University of New Hampshire School of Law

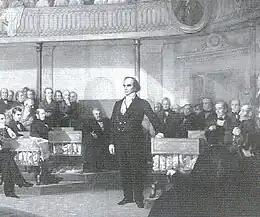
"Webster Replying to Hayne" by George P.A. Healy. The honors program is named for Daniel Webster.

In 2005, the New Hampshire Supreme Court launched an alternative bar licensing process at the UNH School of Law. The Daniel Webster Scholar Honors Program, a collaboration of the Court, the law school, the New Hampshire Board of Bar Examiners, and the New Hampshire Bar Association, is an intensive practice-based honors program that encompasses the last two years of law school. Students apply to the program during the spring of their 1L (first) year. Enrollment in the program is limited to 24 students per class year. Once accepted to the program, students go through a rigorous program of clinical experiences under the supervision of judges, lawyers, and bar examiners, and compile a portfolio of work. Graduates of the program must pass the Multistate Professional Responsibility Examination (MPRE) and meet character and fitness requirements to be admitted to the New Hampshire bar, but are exempt from taking the state's bar examination. Daniel Webster Scholar graduates may still qualify to sit for the bar examination in any other U.S. jurisdiction. The first class of Webster Scholars graduated in 2008.